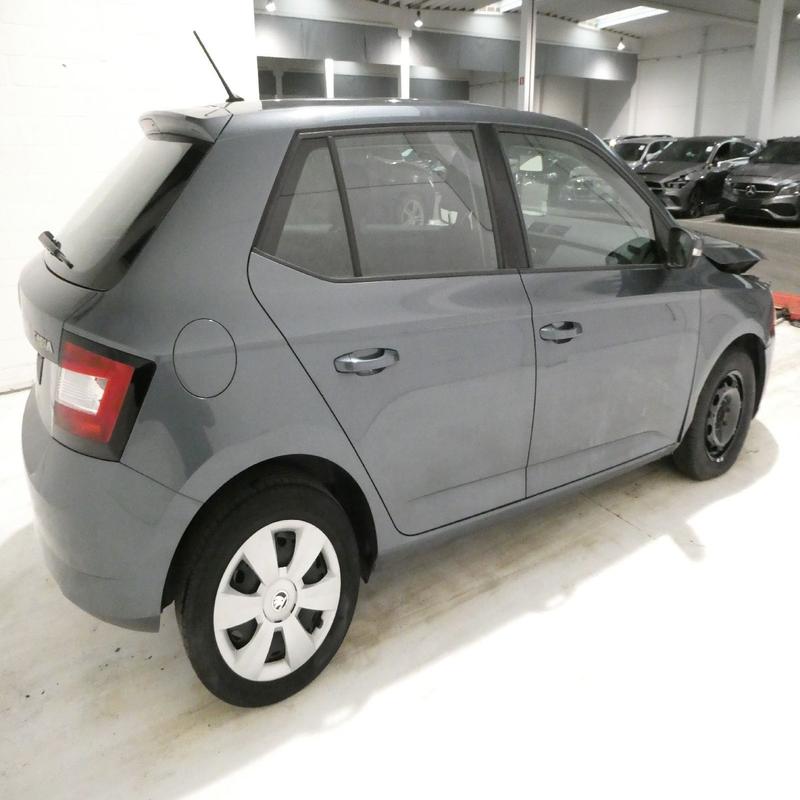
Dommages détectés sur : capot, porte avant droite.
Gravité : mineur